Józef Siemieński

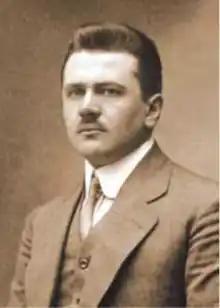
Józef Siemieński

Józef Siemieński (born 2 March 1882 in Skrzydłów near Radomsko – 14 October 1941 in Auschwitz) was a Polish archivist, historian of law.